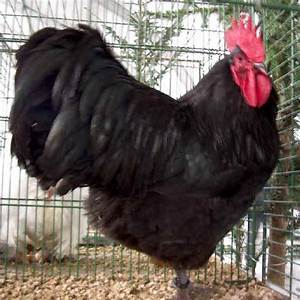
Label: chicken